David Norquist

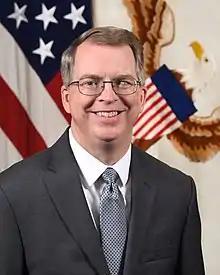
Official portrait, 2019

David Lutz Norquist (born November 24, 1966) is an American financial management professional and former government official who served as the 34th United States deputy secretary of defense from 2019 to 2021. In May of 2022, Norquist was selected as the president and chief executive officer of the National Defense Industrial Association (NDIA).